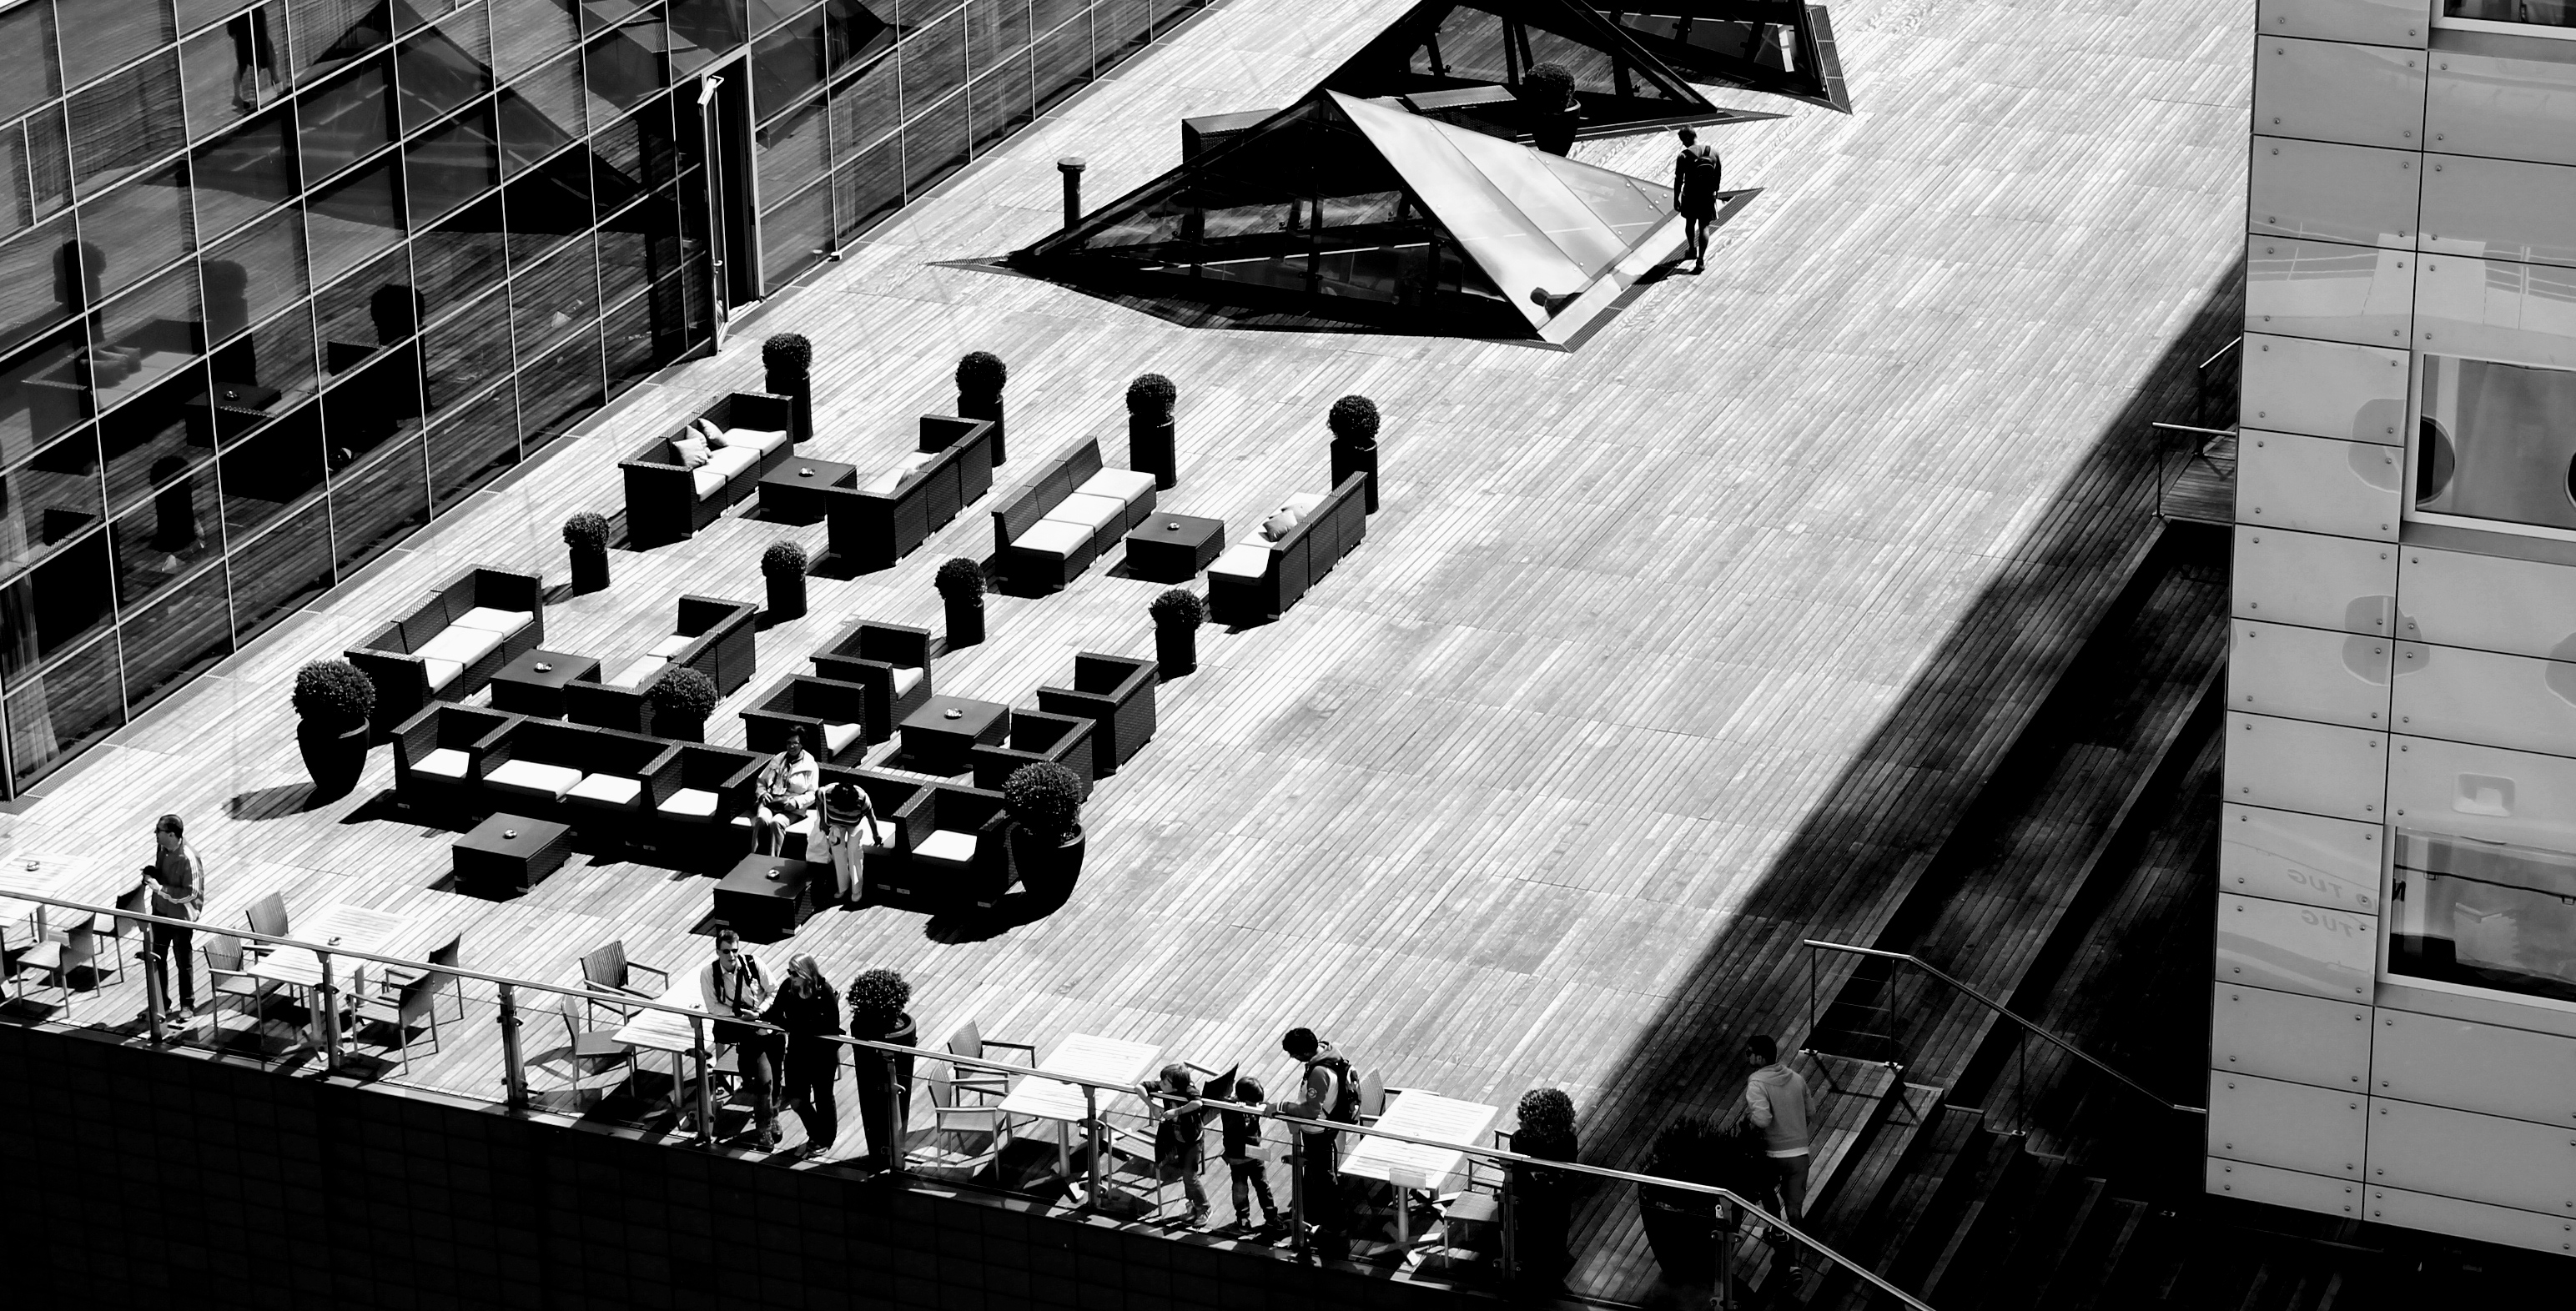
black and white, architecture, people, road, white, street, photography, ship, crowd, contrast, black, monochrome, docks, cruise, holland, amsterdam, design, photograph, image, patterns, denis, textures, shape, shapes, dailyshoot, 365, anawesomeshot, thorpe, caribean, urban area, monochrome photography